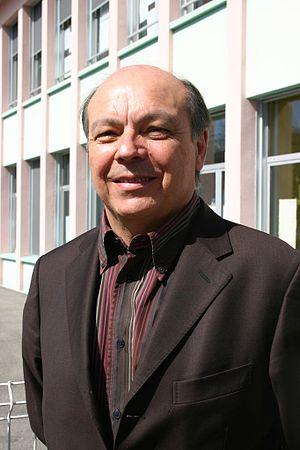
Christian Dupessey, maire d'Annemasse, mandant 2008 - ...
Annemasse est une commune française située dans le département de la Haute-Savoie, en région Auvergne-Rhône-Alpes. La ville se trouve à la frontière franco-suisse, au sud-ouest du lac Léman, dans l'aire urbaine de Genève-Annemasse et l'agglomération du Grand Genève. Il s'agit d'un chef-lieu de canton.